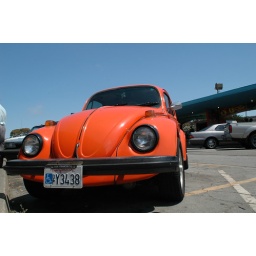
I copycatted Byron and tried a more extreme angle here! Love the orange against the blue sky, and the freeway in the background.